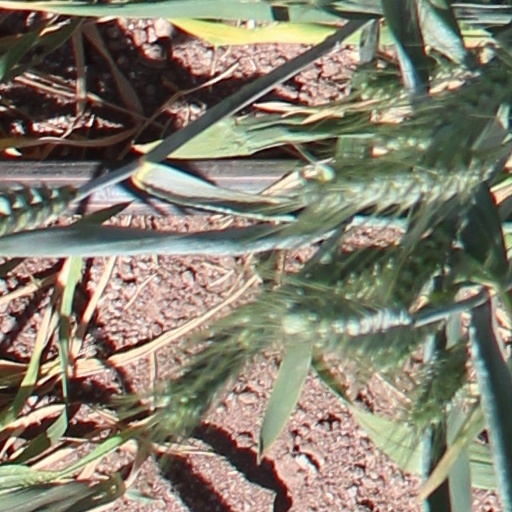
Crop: wheat